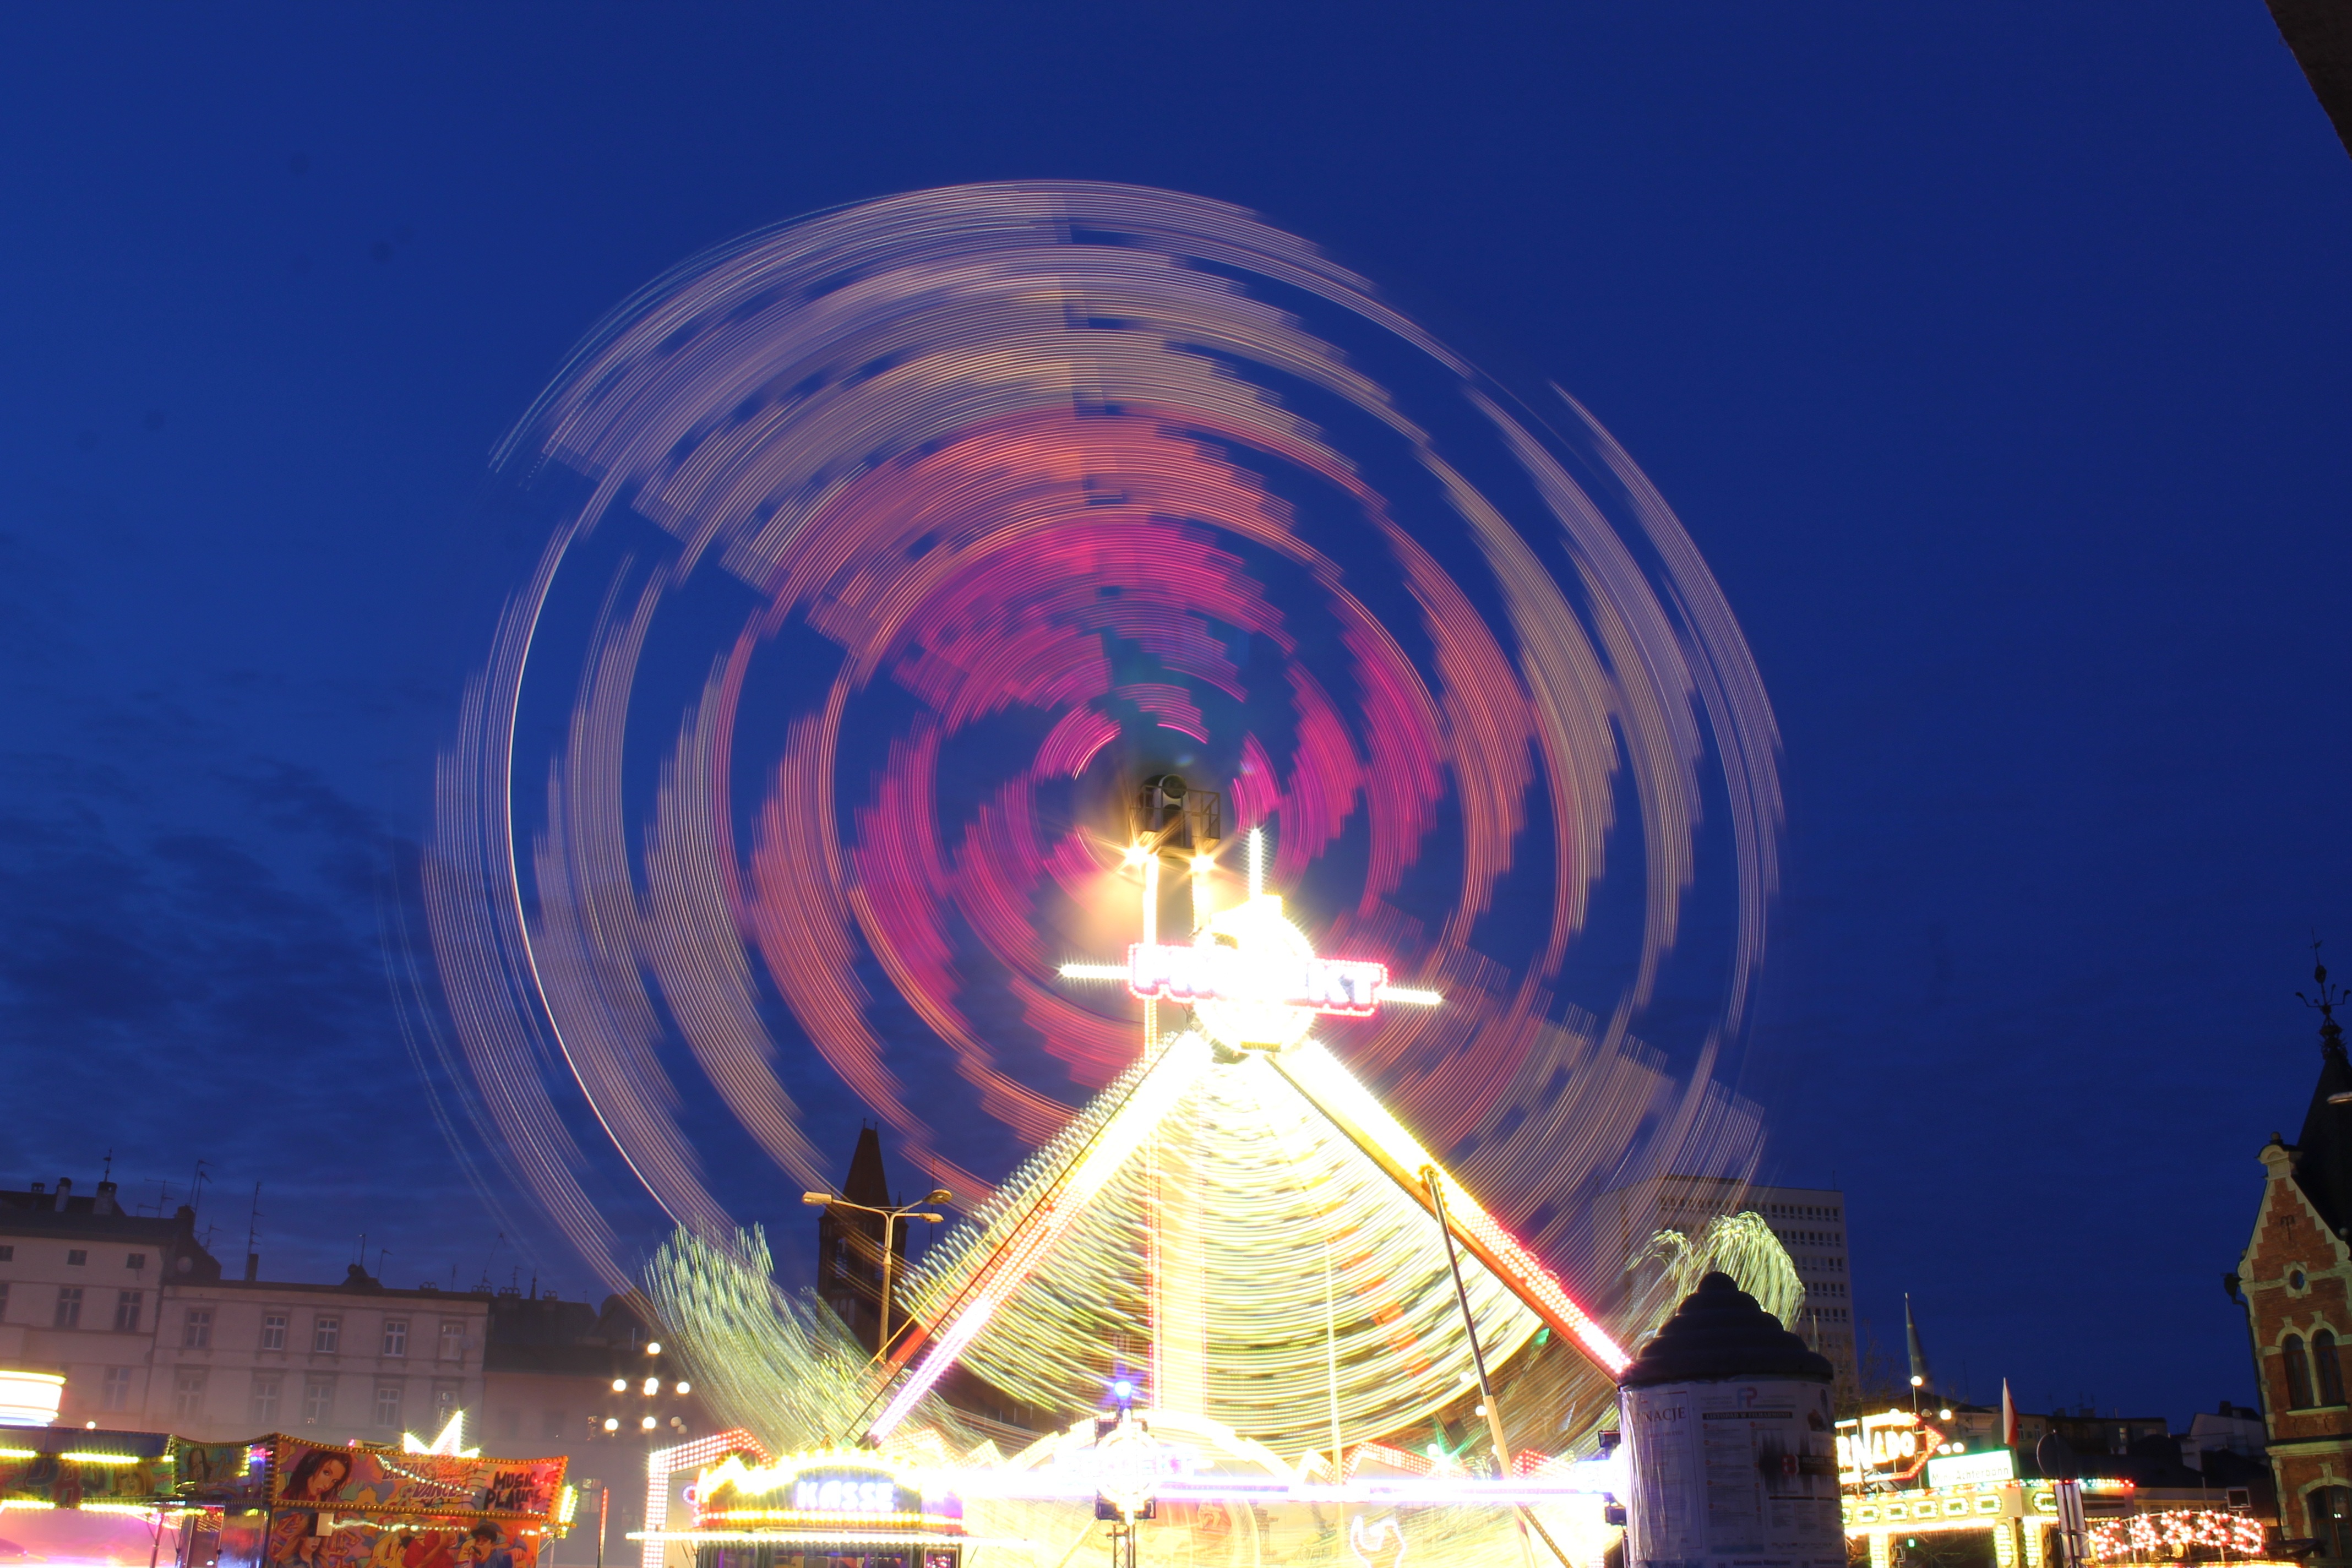
light, night, wheel, ferris wheel, landmark, tourist attraction, the festival, bydgoszcz